Lada Samara

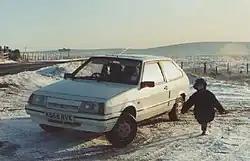
Samara 1500 hatchback (UK, Dec '92)

The attempt to appeal to a wider clientele failed; while an improvement over previous Ladas, the Samara's higher price pitched it against stiffer West European competition.